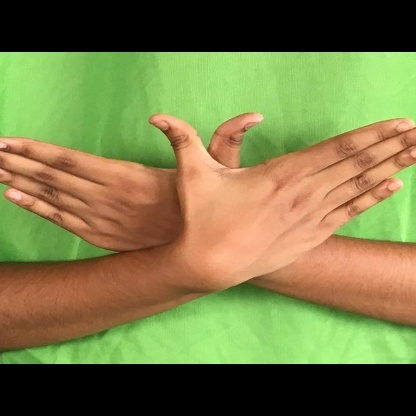
Mudra: Garuda